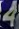
Number: 4